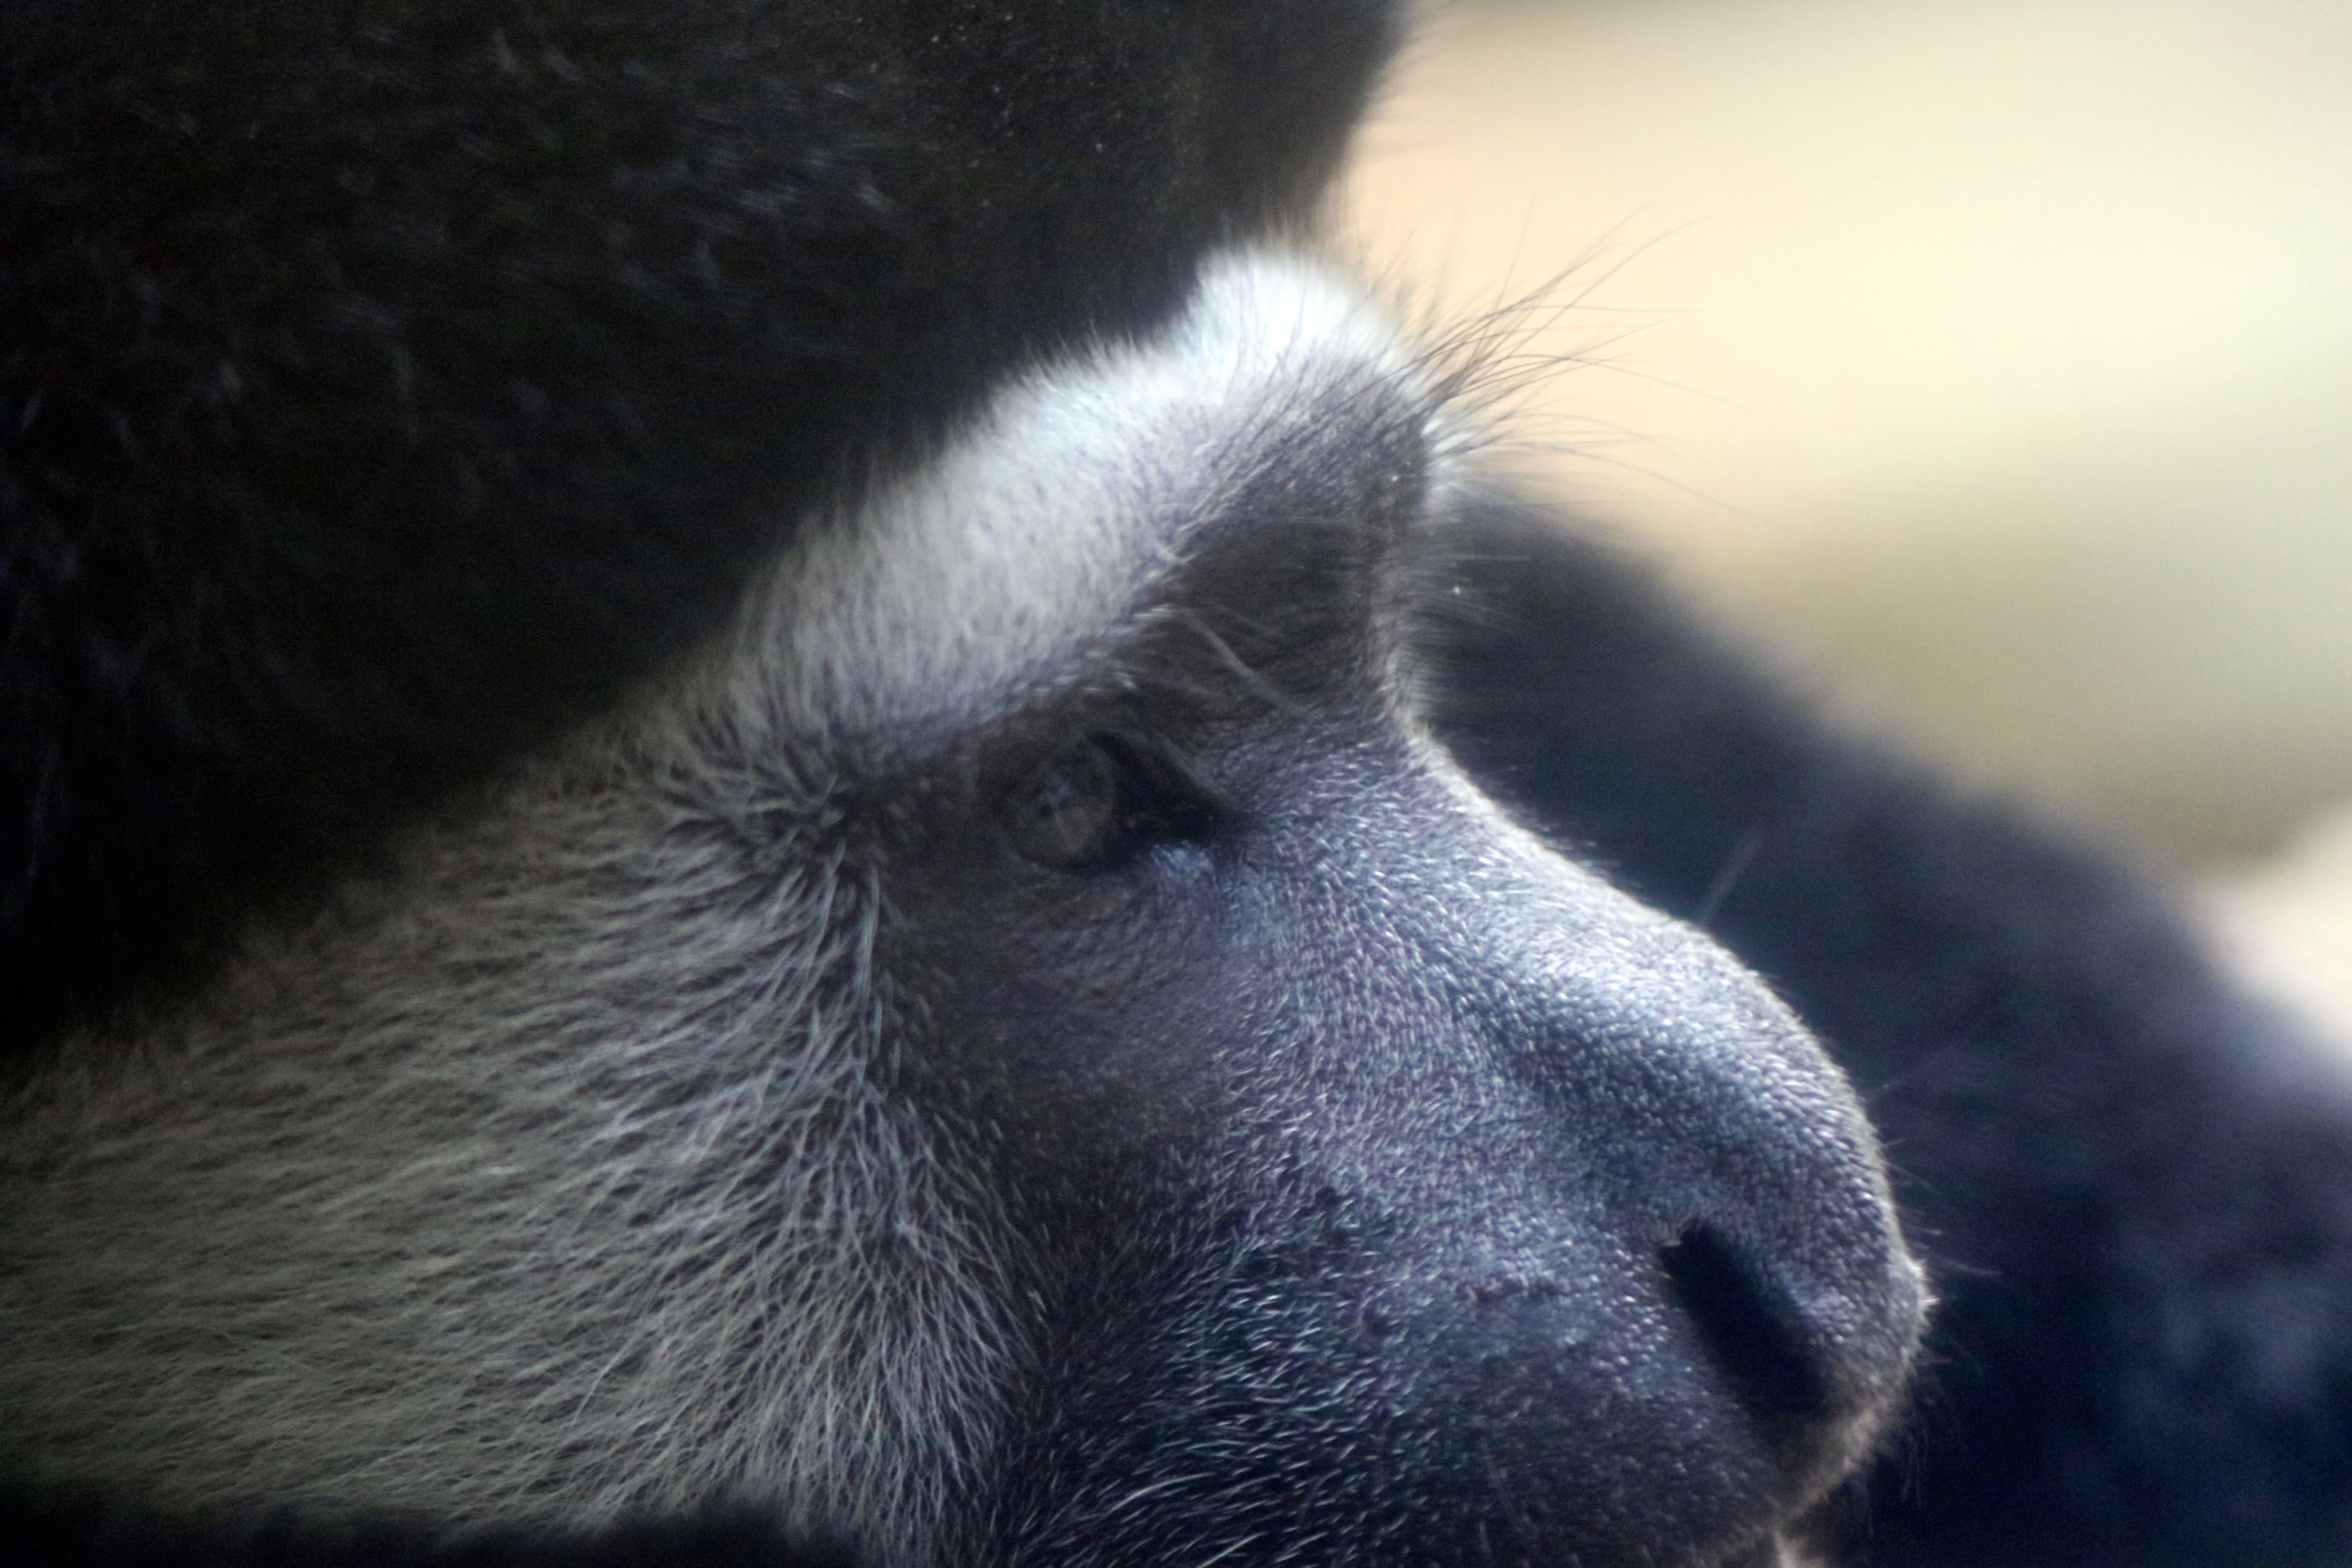
dog, mammal, primate, close up, nose, snout, baboon, vertebrate, old world monkey, dog like mammal, dog breed group